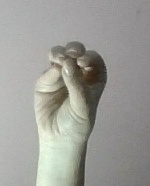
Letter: ha